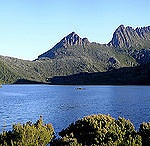
Label: mountain